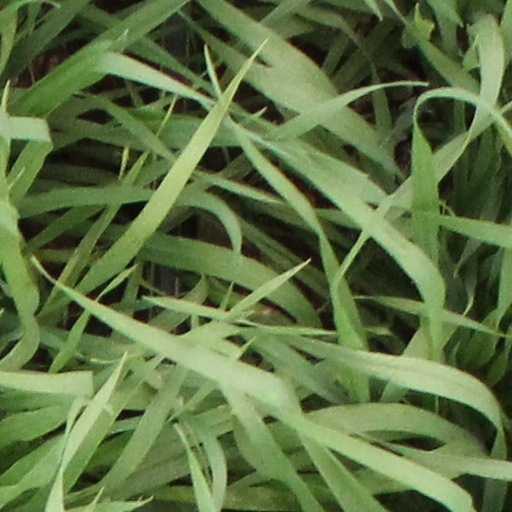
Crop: wheat